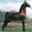
Label: horse